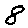
Label: 8